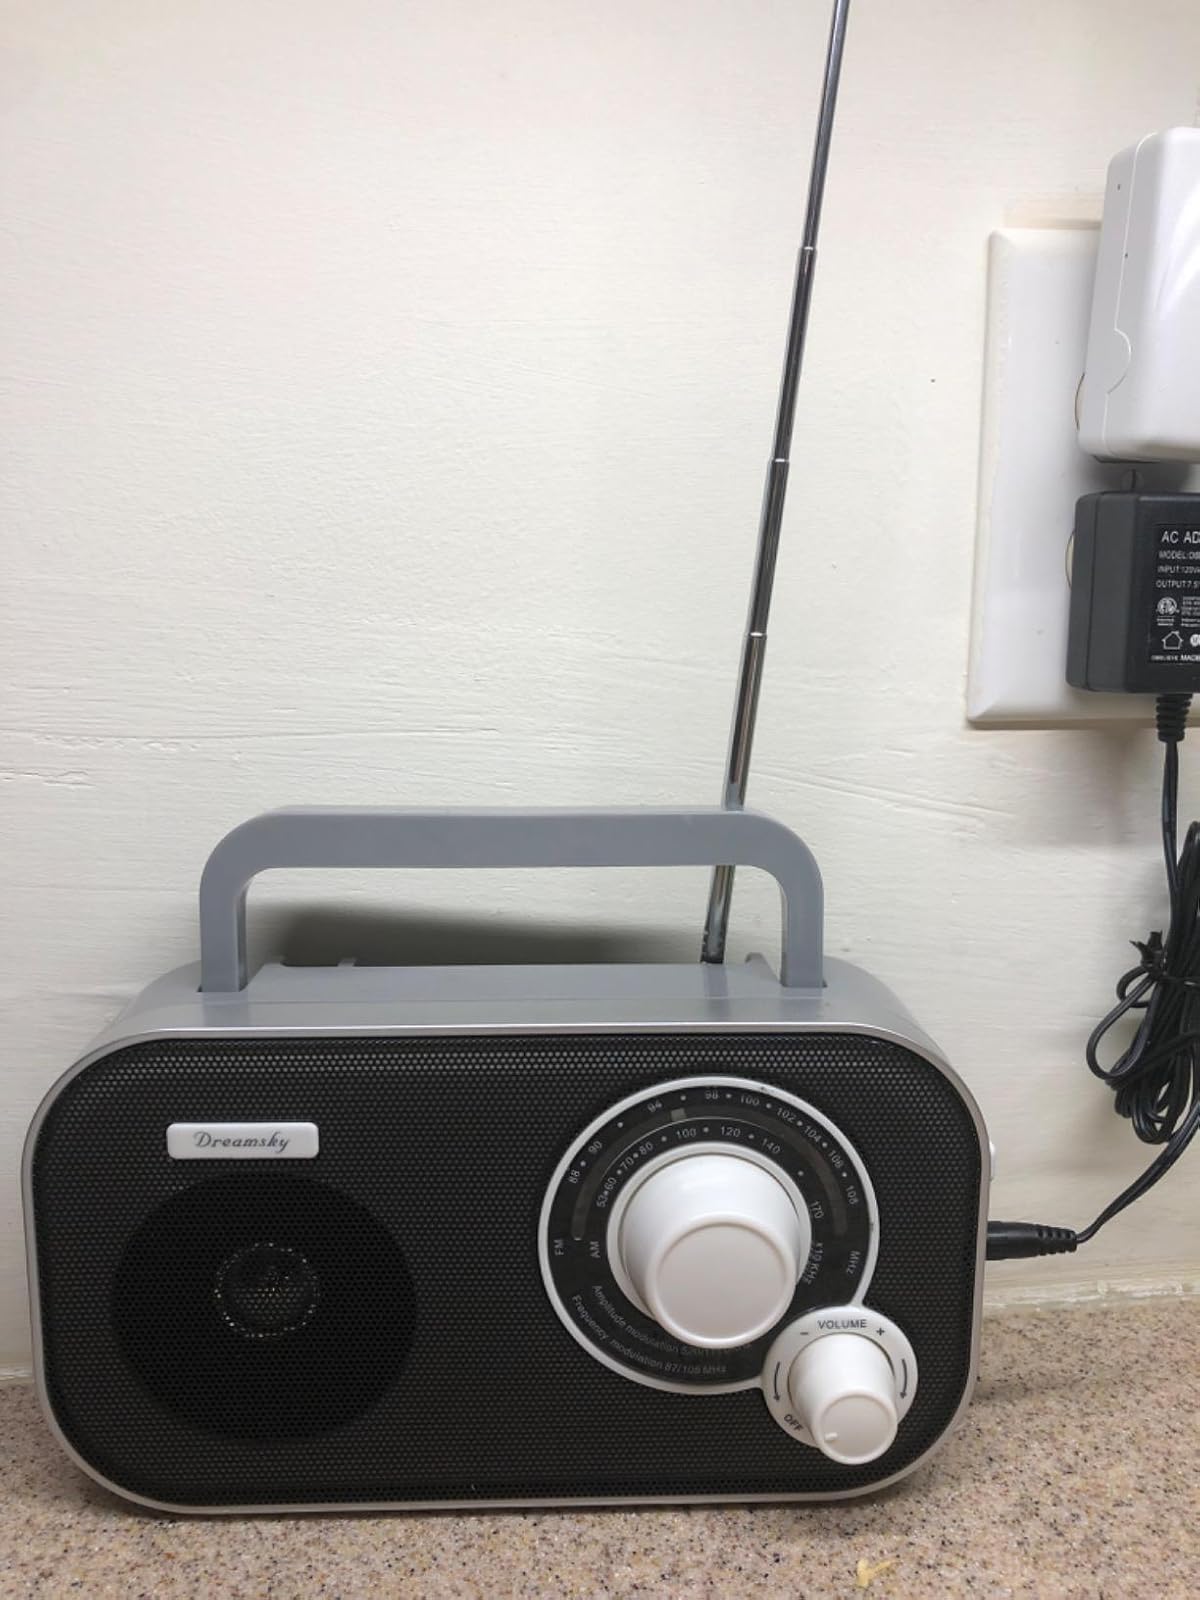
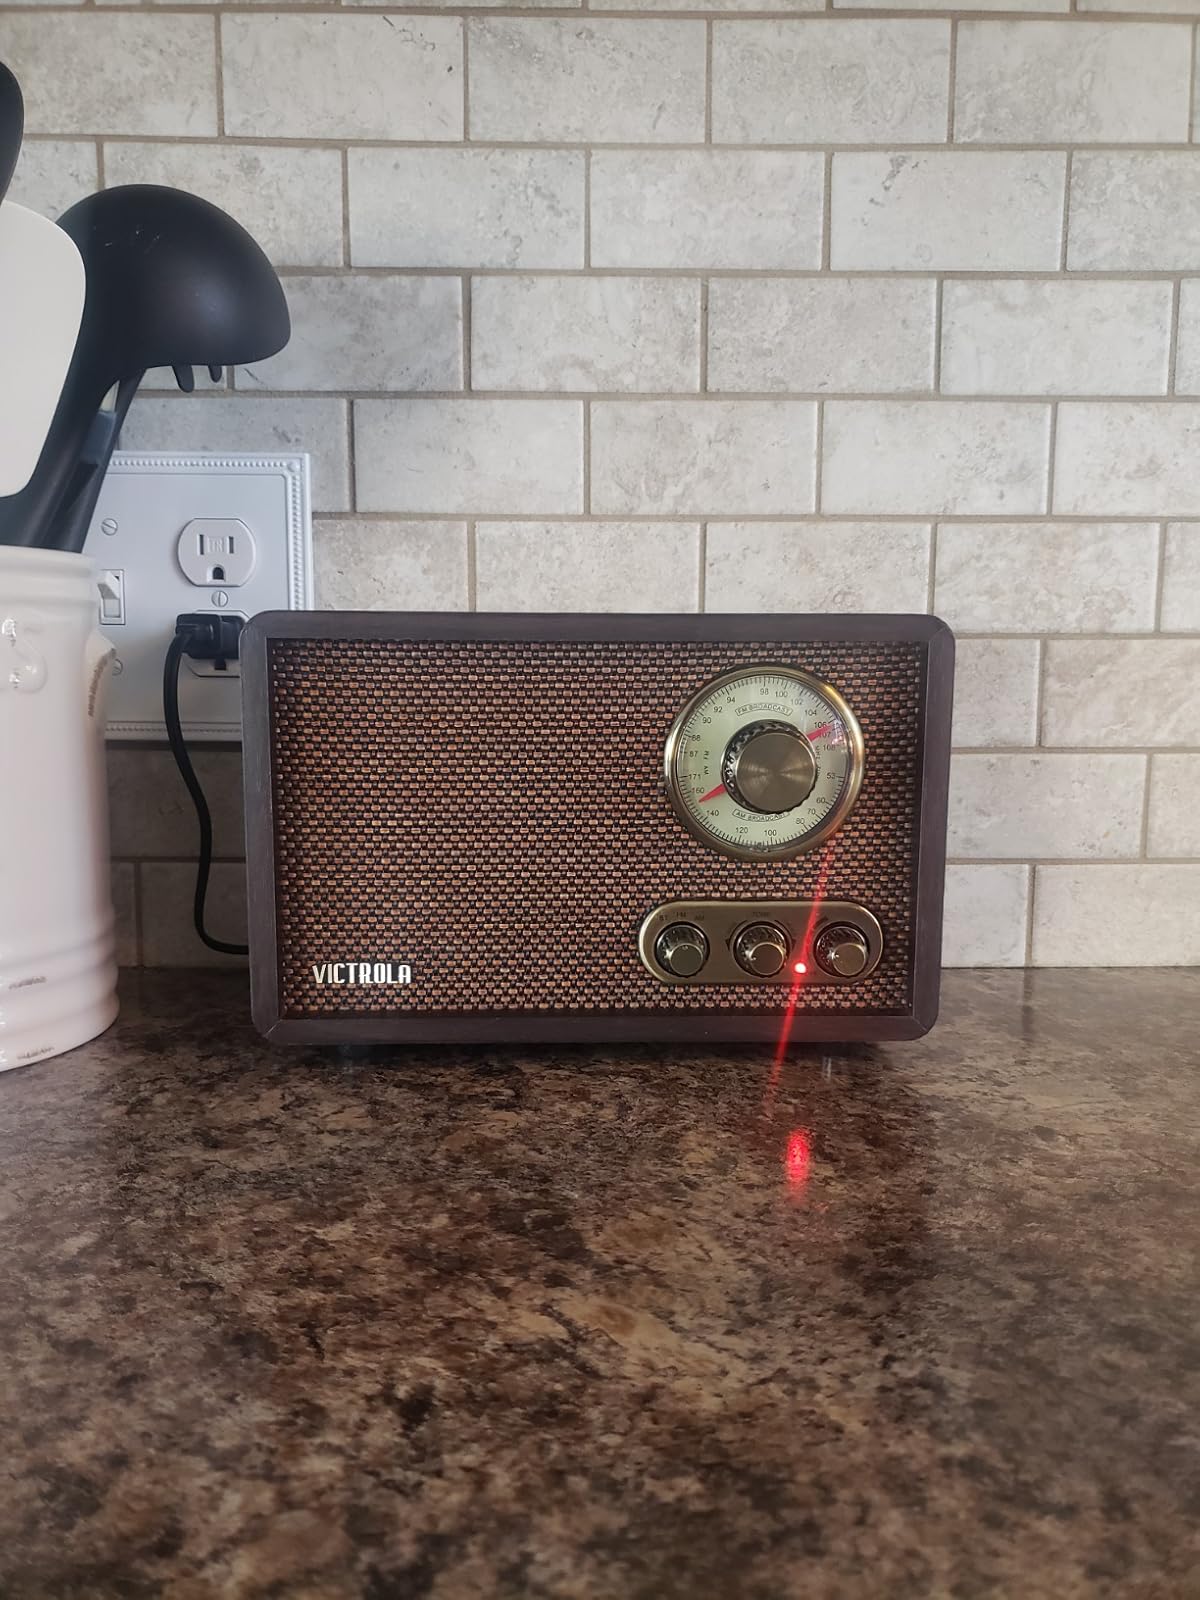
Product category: radio
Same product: no